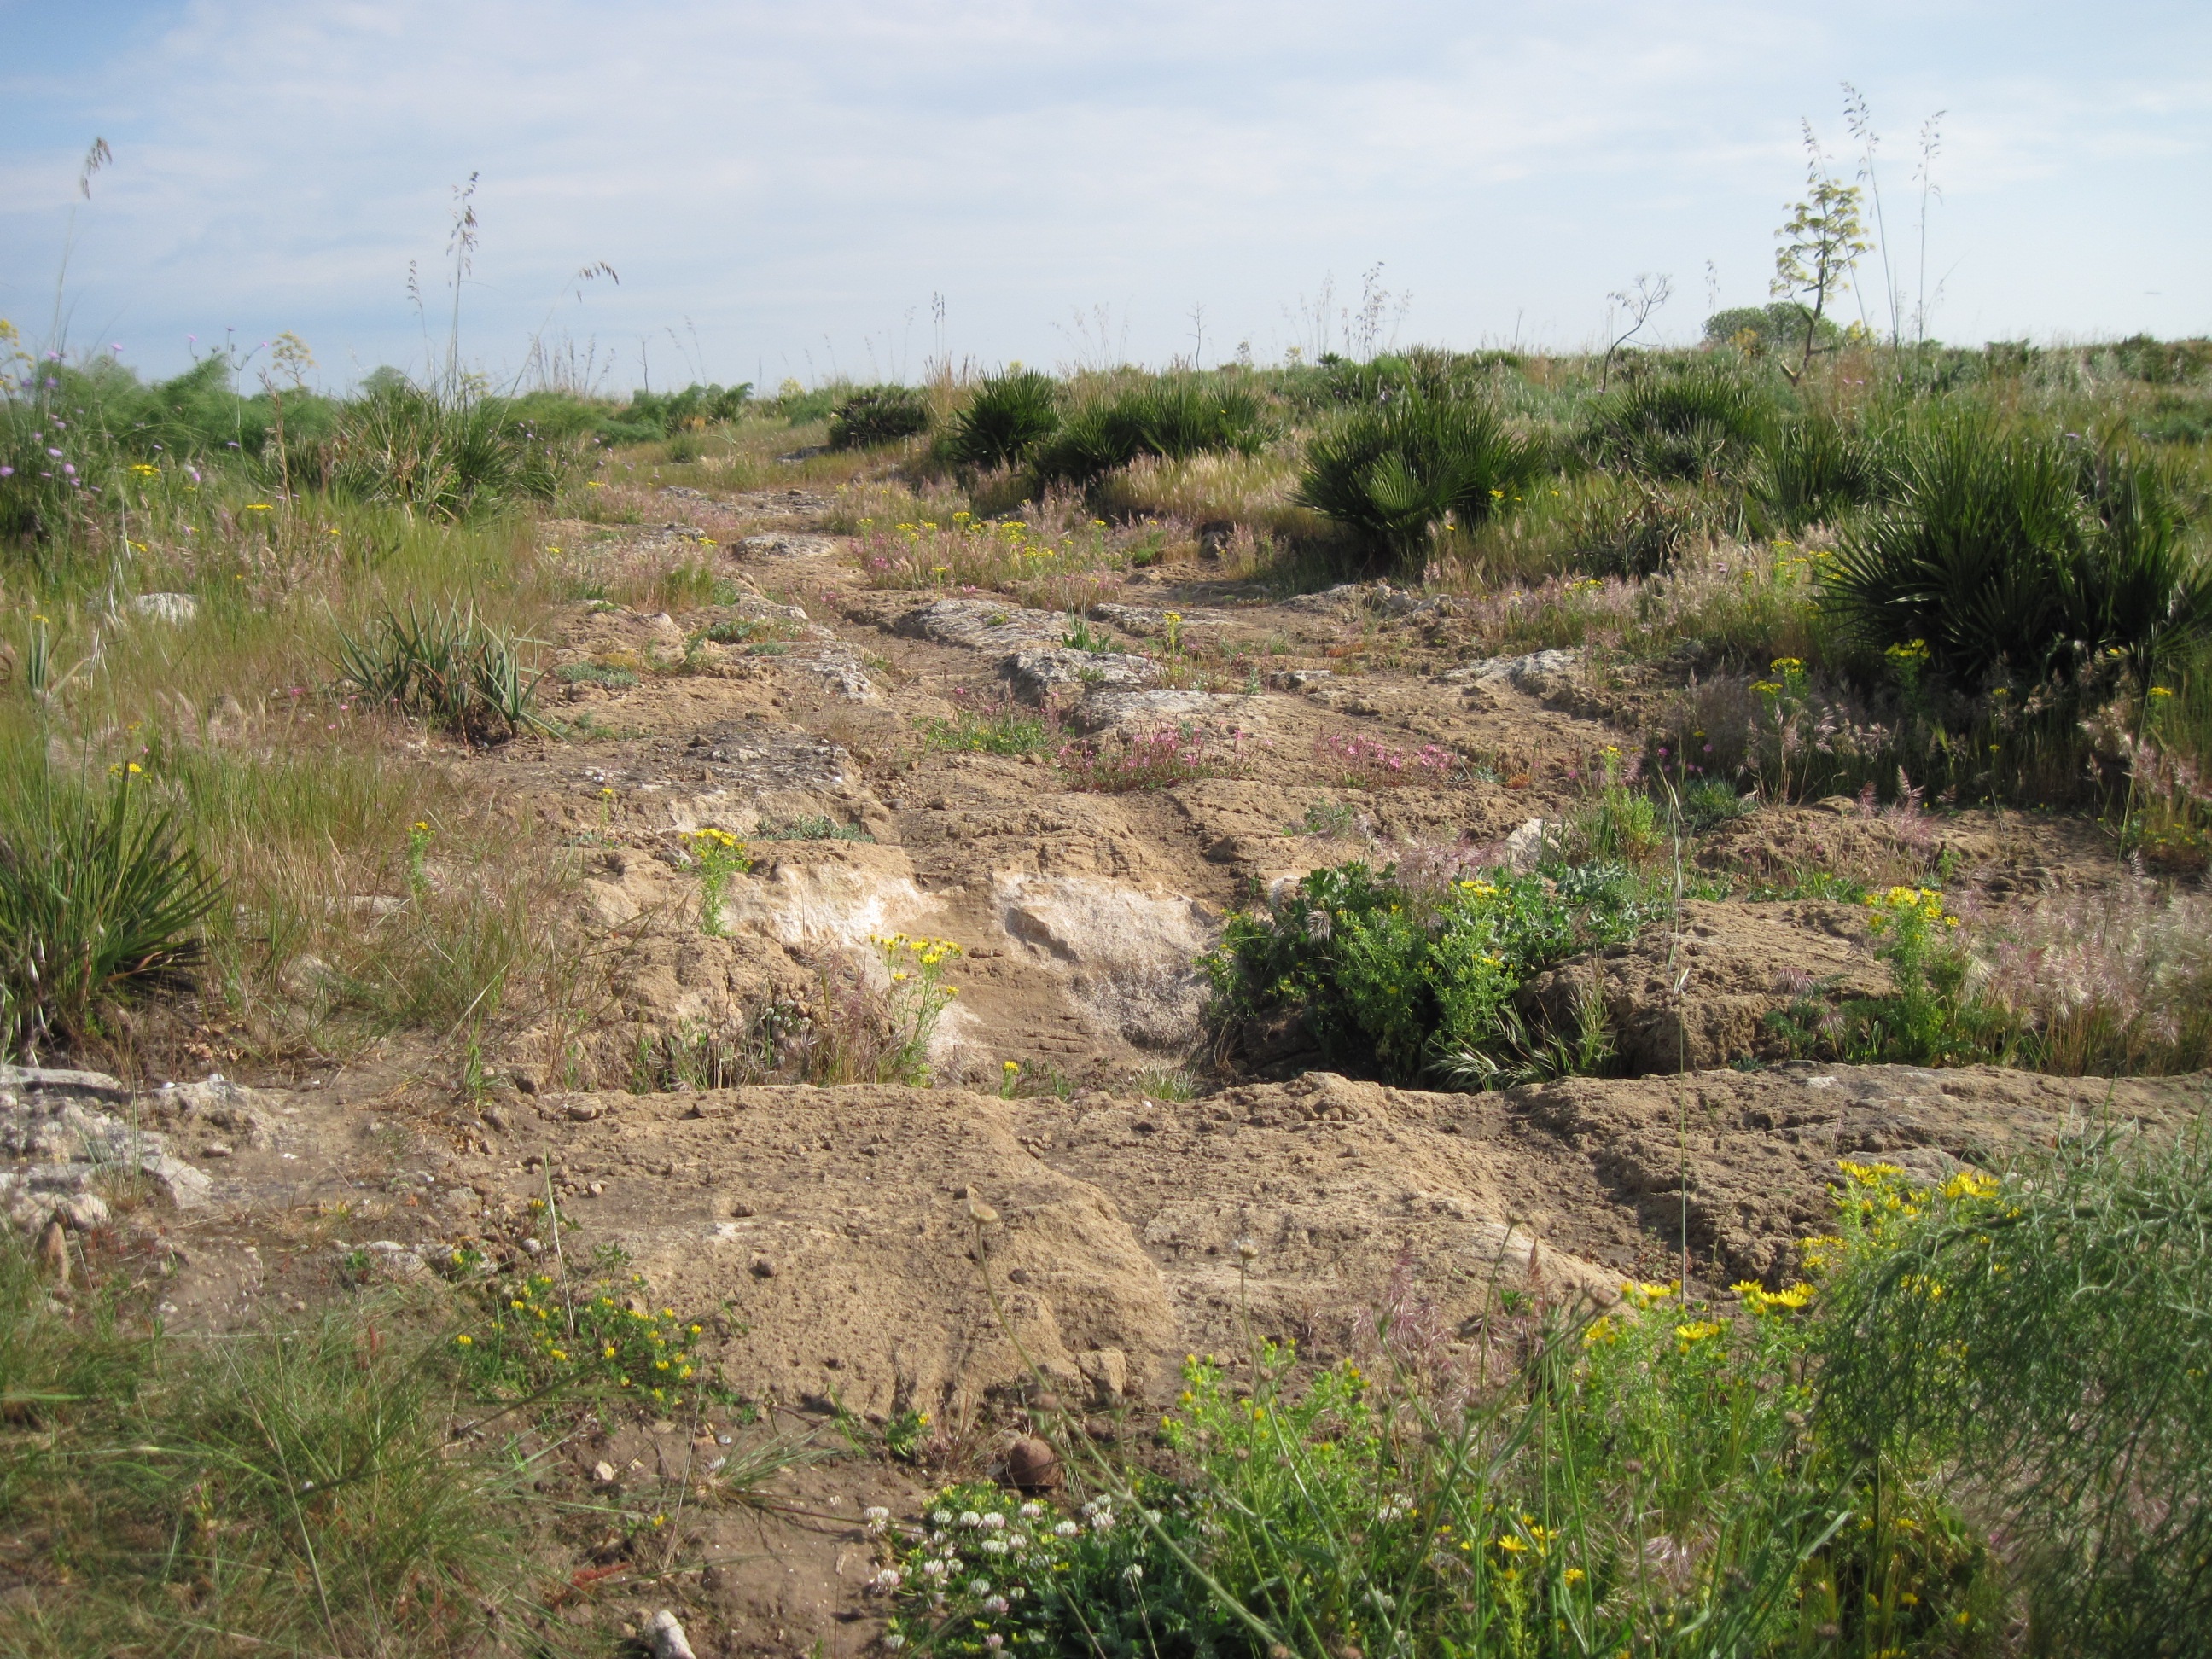
landscape, road, trail, antique, prairie, old, cliff, soil, freedom, terrain, waterway, places of interest, geology, badlands, wetland, bog, plateau, habitat, historically, away, cobblestones, ecosystem, sicily, old roads, cobblestone street, historic street, natural environment, geological phenomenon, land lot